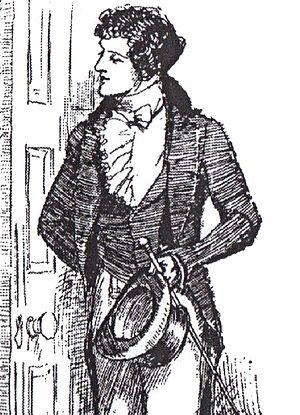
recadrage sur Darcy (portrait)
Fitzwilliam Darcy est un personnage de fiction créé par la romancière anglaise Jane Austen. C'est le protagoniste masculin de son roman le plus connu et le plus apprécié, Pride and Prejudice, paru en 1813. Il n'est jamais appelé par son prénom, mais toujours Monsieur Darcy par les dames et Darcy par son ami Charles Bingley, sa tante Lady Catherine de Bourgh, et la voix narratrice.